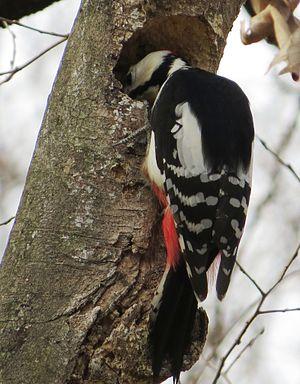
La Sittelle torchepot est une espèce d'oiseaux de la famille des Sittidae. C'est une sittelle de taille moyenne, mesurant 14 cm de longueur. Comme les autres sittelles, c'est un oiseau trapu à la queue courte et au long bec. Les parties supérieures sont bleu-gris, les parties inférieures de couleurs très variables selon la géographie, et peuvent être blanc pur ou roux jaunâtre, avec ou sans zone pâle sur la joue. L'oiseau a également un trait oculaire noir, et présente un certain dimorphisme sexuel, le mâle ayant des couleurs plus prononcées que la femelle. C'est un oiseau bruyant, au répertoire varié, émettant divers types de chants, en vuih, vuih, vuih, vuih… et, en cas d'excitation ou d'alerte, de longues séries de cris sonores en tuit répétés rapidement. Comme les autres membres de son genre, c'est un oiseau très agile qui escalade les arbres avec facilité, descendant parfois le long des troncs d'arbres tête la première.
Les sittelles forment le genre d'oiseaux Sitta, unique représentant de la famille des Sittidae qui compte 28 espèces selon la classification du Congrès ornithologique international. Ces passereaux sont caractérisés par une grosse tête, une queue courte, des pattes et un bec forts. Les sittelles signalent leur territoire à l'aide de cris sonores et de chants simples. La plupart des espèces du genre ont un trait oculaire noir et des parties supérieures grises ou bleutées contrastant avec des parties inférieures claires, mais certaines espèces d'Asie du Sud-Est, comme la Sittelle bleue ou la Sittelle superbe, ont des plumages plus complexes et colorés.